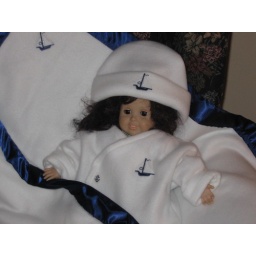
dressed up doll in infant boy clothes